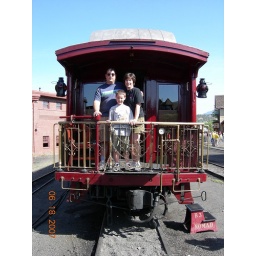
All aboard the Nomad, built in 1878. It's the oldest private railroad coach still in service in the U.S.